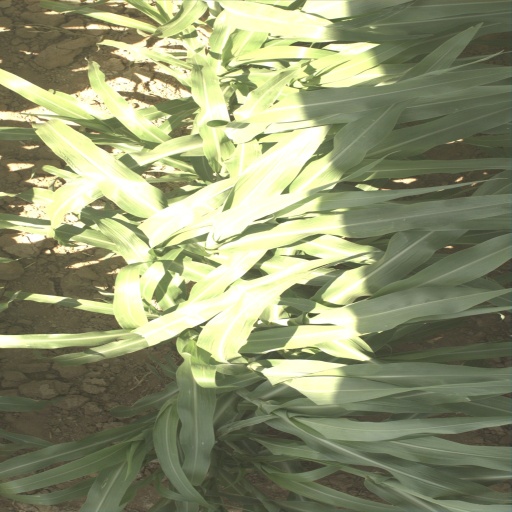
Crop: sorghum